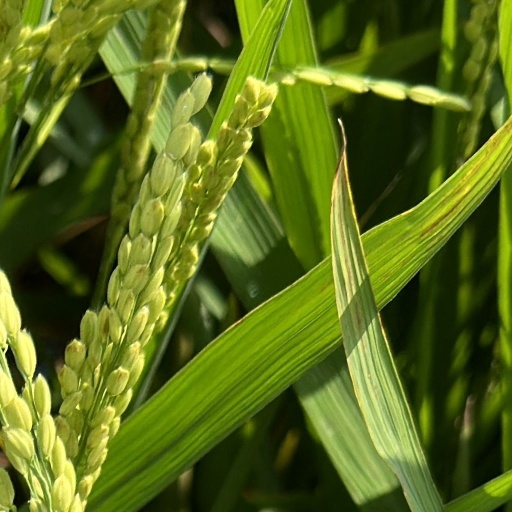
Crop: rice